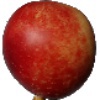
Label: nectarine